Leon Trotsky

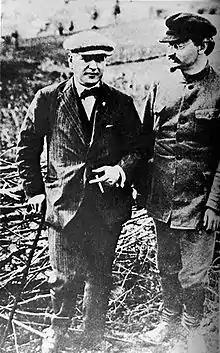
Trotsky with Christian Rakovsky, c. 1924

In March 1921, during the Kronstadt Rebellion, sailors and soldiers at the Kronstadt naval base revolted against the Bolshevik government, demanding greater freedom for workers and peasants, an end to one-party rule, and restoration of civil rights. The rebellion, occurring simultaneously with the 10th Party Congress, further destabilized the fragile political situation.